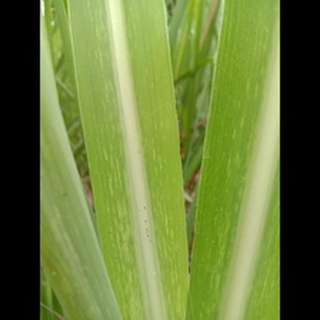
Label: sugarcane_mosaic